Drew Dennis Dix

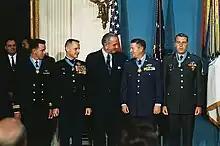
Dix (far right) and three other men shortly after receiving their Medals of Honor from President Lyndon B. Johnson (center).

The President of the United States in the name of the Congress takes pride in presenting the Medal of Honor to Staff Sergeant Drew Dennis Dix United States Army for service as set forth in the following citation: